Robert L. Breeden

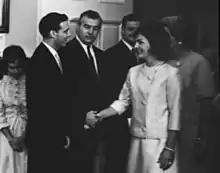
First Lady Jacqueline Kennedy thanks Robert Breeden for his work on the White House Guidebook.

Breeden was an assistant illustrations editor at "National Geographic" when he was tapped in 1961 by its president, Melville Bell Grosvenor, to produce the first official guidebook of the White House for the newly created White House Historical Society. While at the "National Geographic", he continued to work on later editions of the guidebook for the society as well as books on the presidents and their wives.